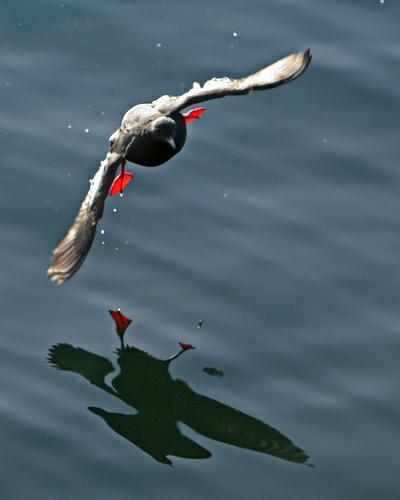
A photo of a pigeon guillemot